Breton nationalism

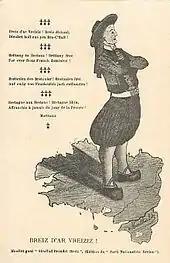
1912 poster of the Breton Nationalist Party claiming a "free Brittany, forever free from the yoke of France".

Breton nationalism is the nationalism of the historical province of Brittany, France. Brittany is considered to be one of the six Celtic nations (along with Cornwall, Ireland, the Isle of Man, Scotland and Wales).